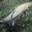
Label: trout